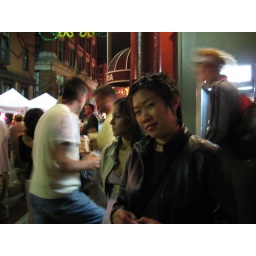
Bud Light in a brown paper bag